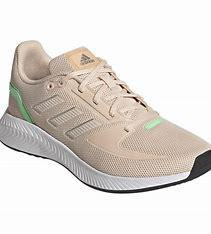
Brand: Adidas
Model: Runfalcon 2